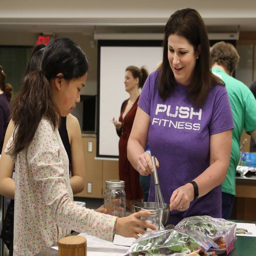
person stirs the dressing for the salad in a jar with help from person during a cooking class .